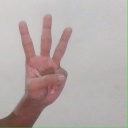
अक्षर: व